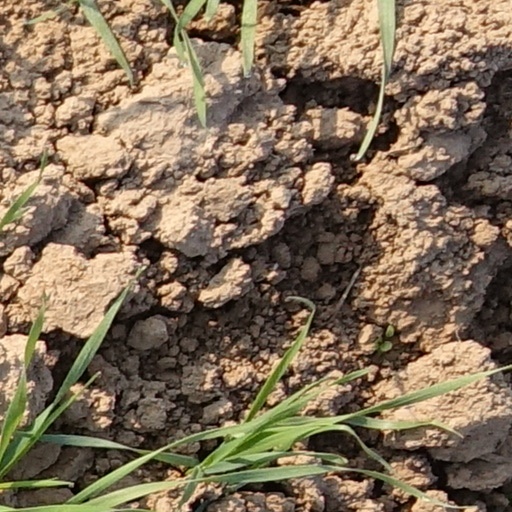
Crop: wheat